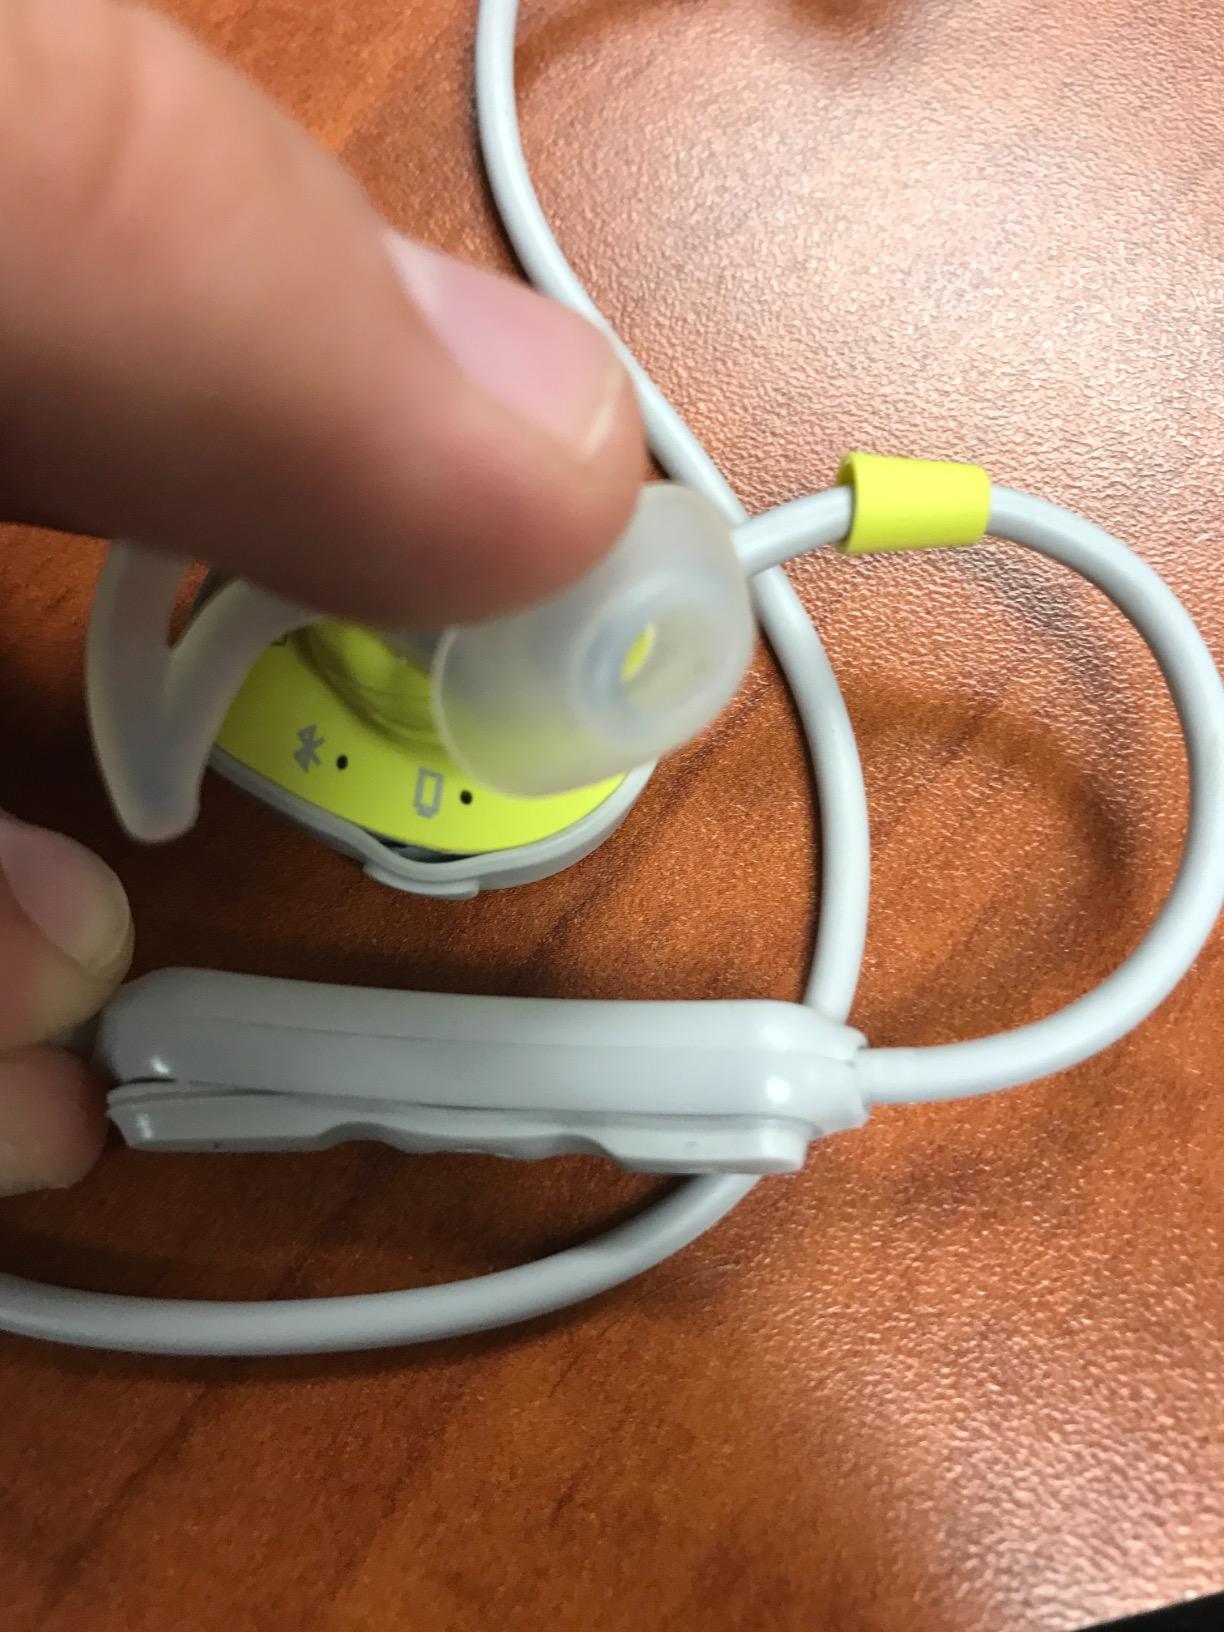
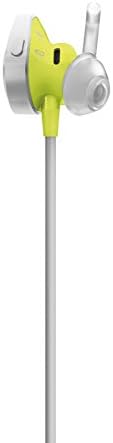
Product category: headphones
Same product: yes